John McAndrew (cricketer)

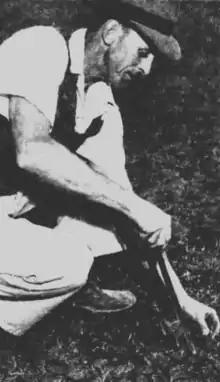
McAndrew tending to Brisbane Cricket Ground wicket, 1954.

John McAndrew (4 November 1889 – 10 April 1961) was an Australian cricketer. He played in eleven first-class matches for Queensland between 1914 and 1925. He served as chief groundsman of the Brisbane Cricket Ground in the 1950s.